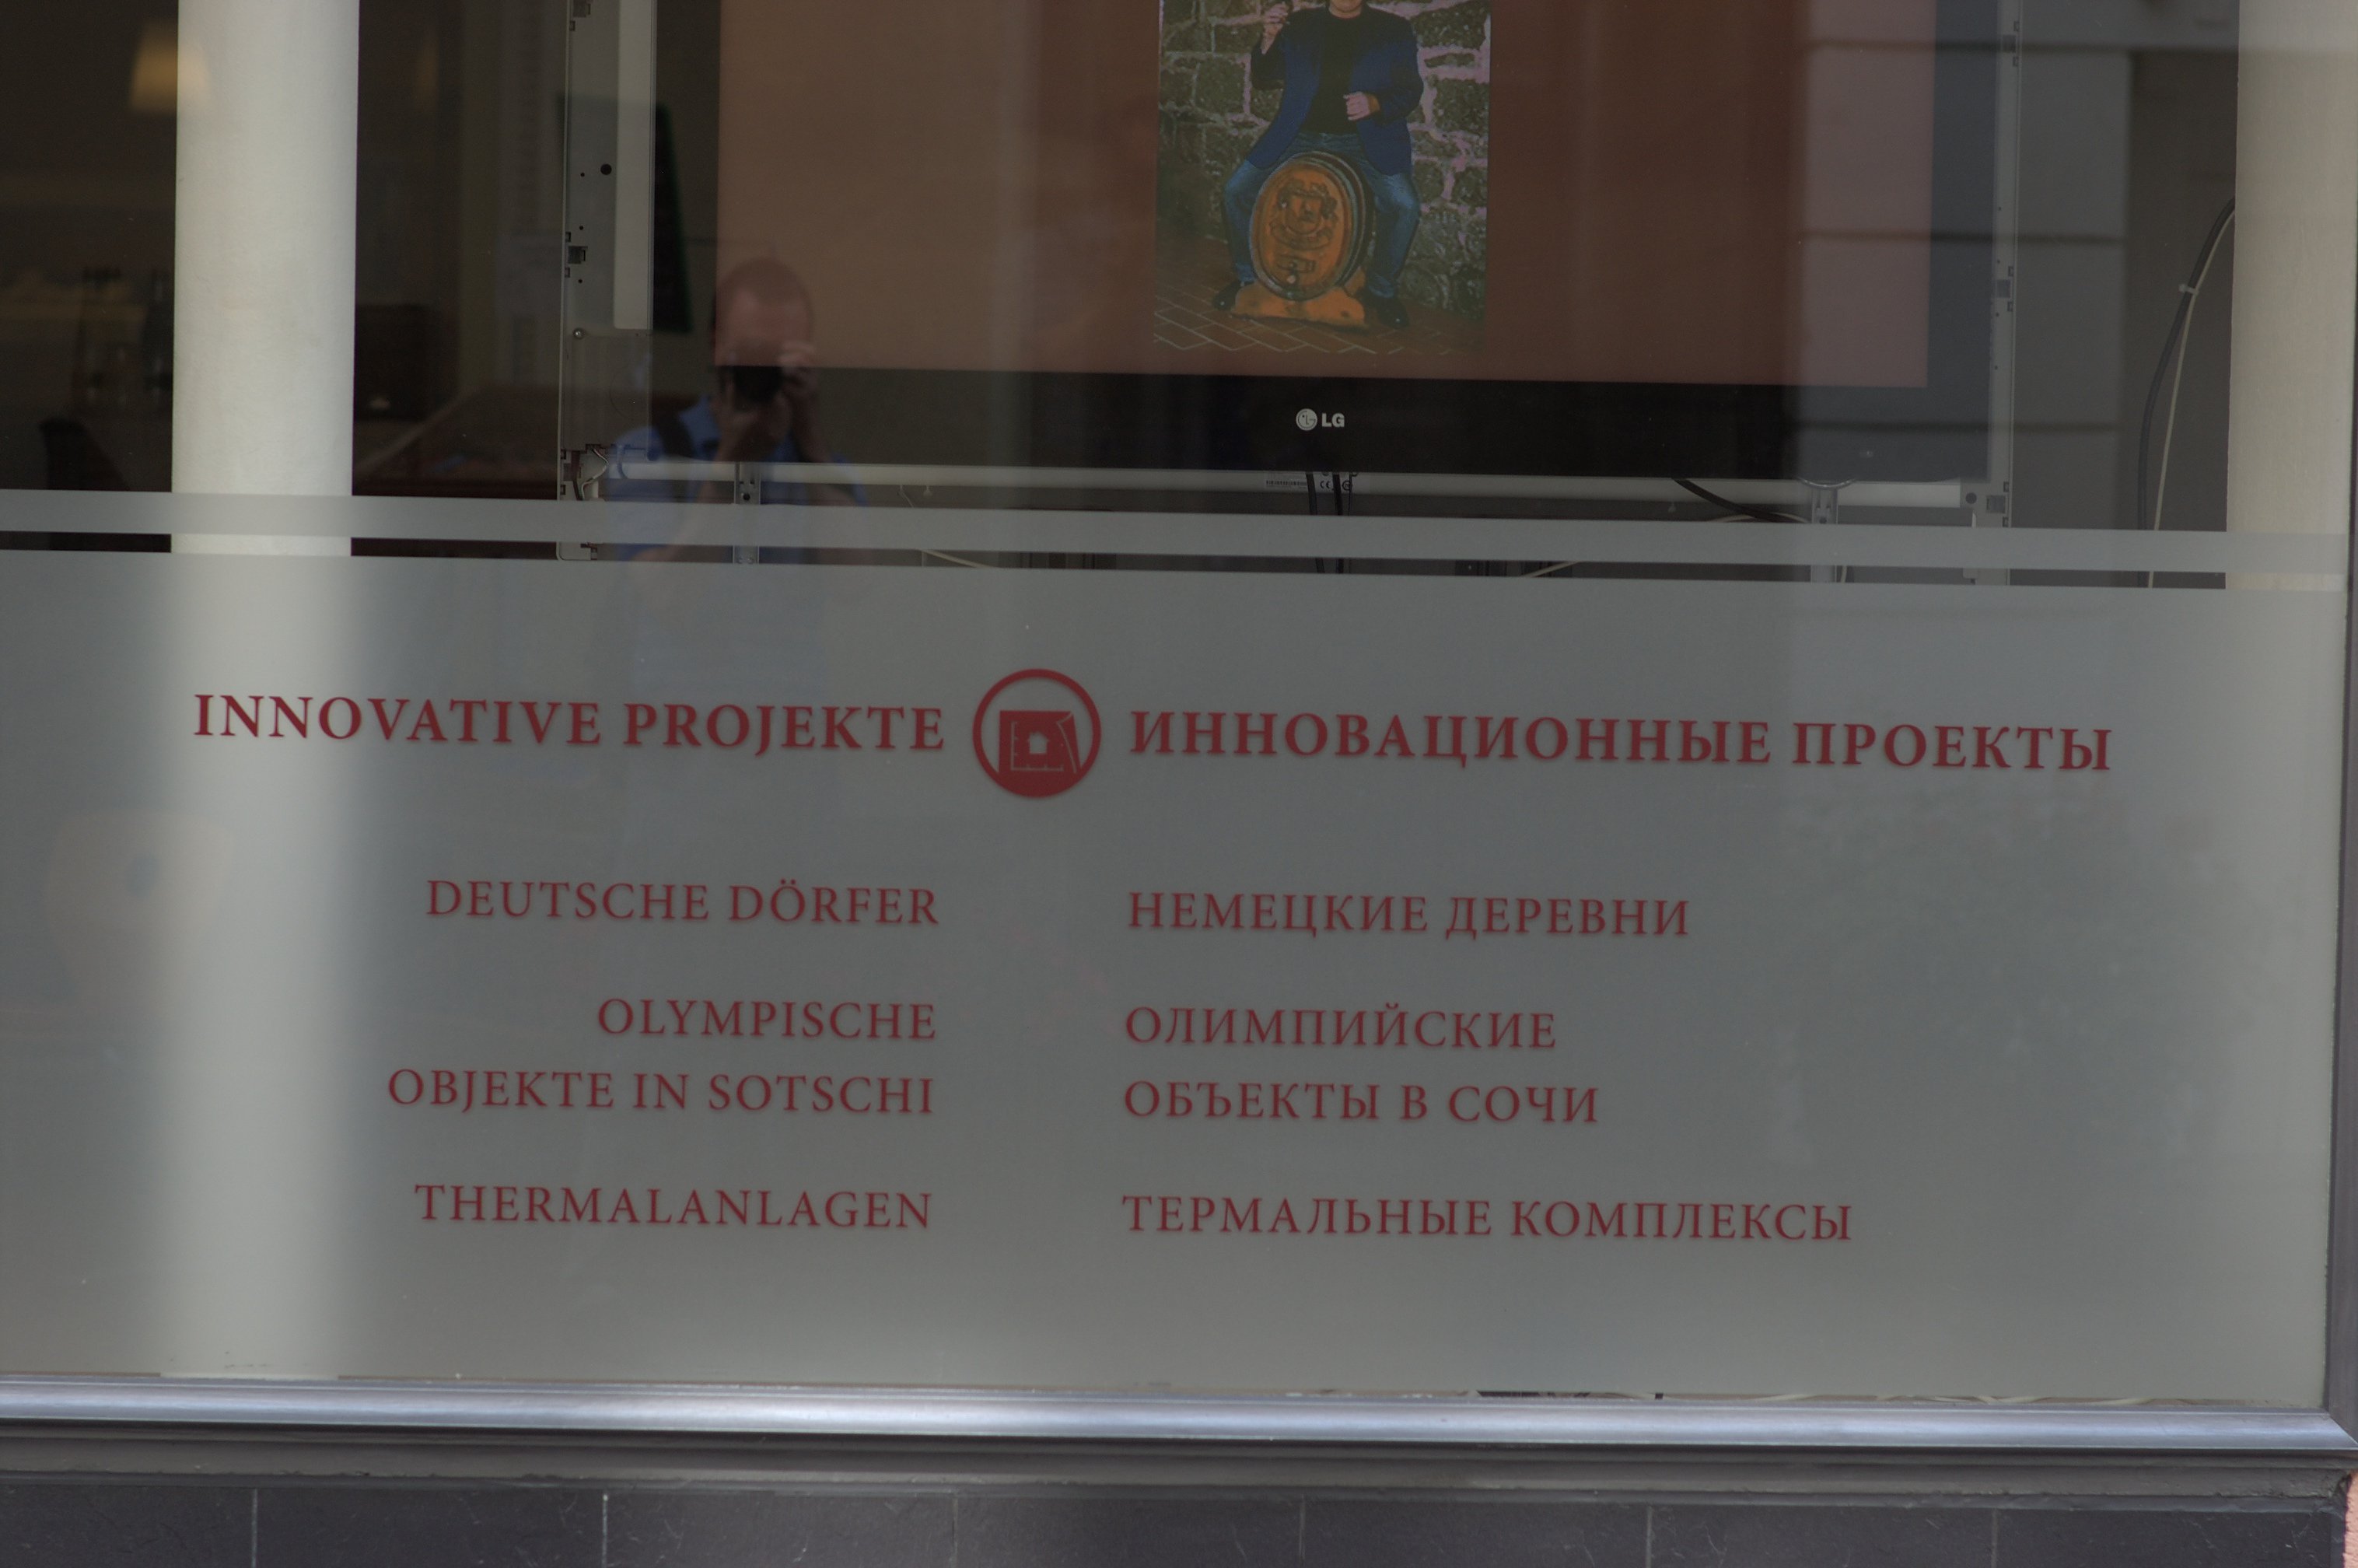
advertising, signage, interior design, design, rawtherapee, germany, deutschland, walimex, samyang, pentax, badenwrttemberg, 85mm, 2010, presentation, lenstagged, steffenzahn, k100d, justpentax, iamflickr, 85mmf14, walimex85mm, walimexpro8514if, badenbaden, display device